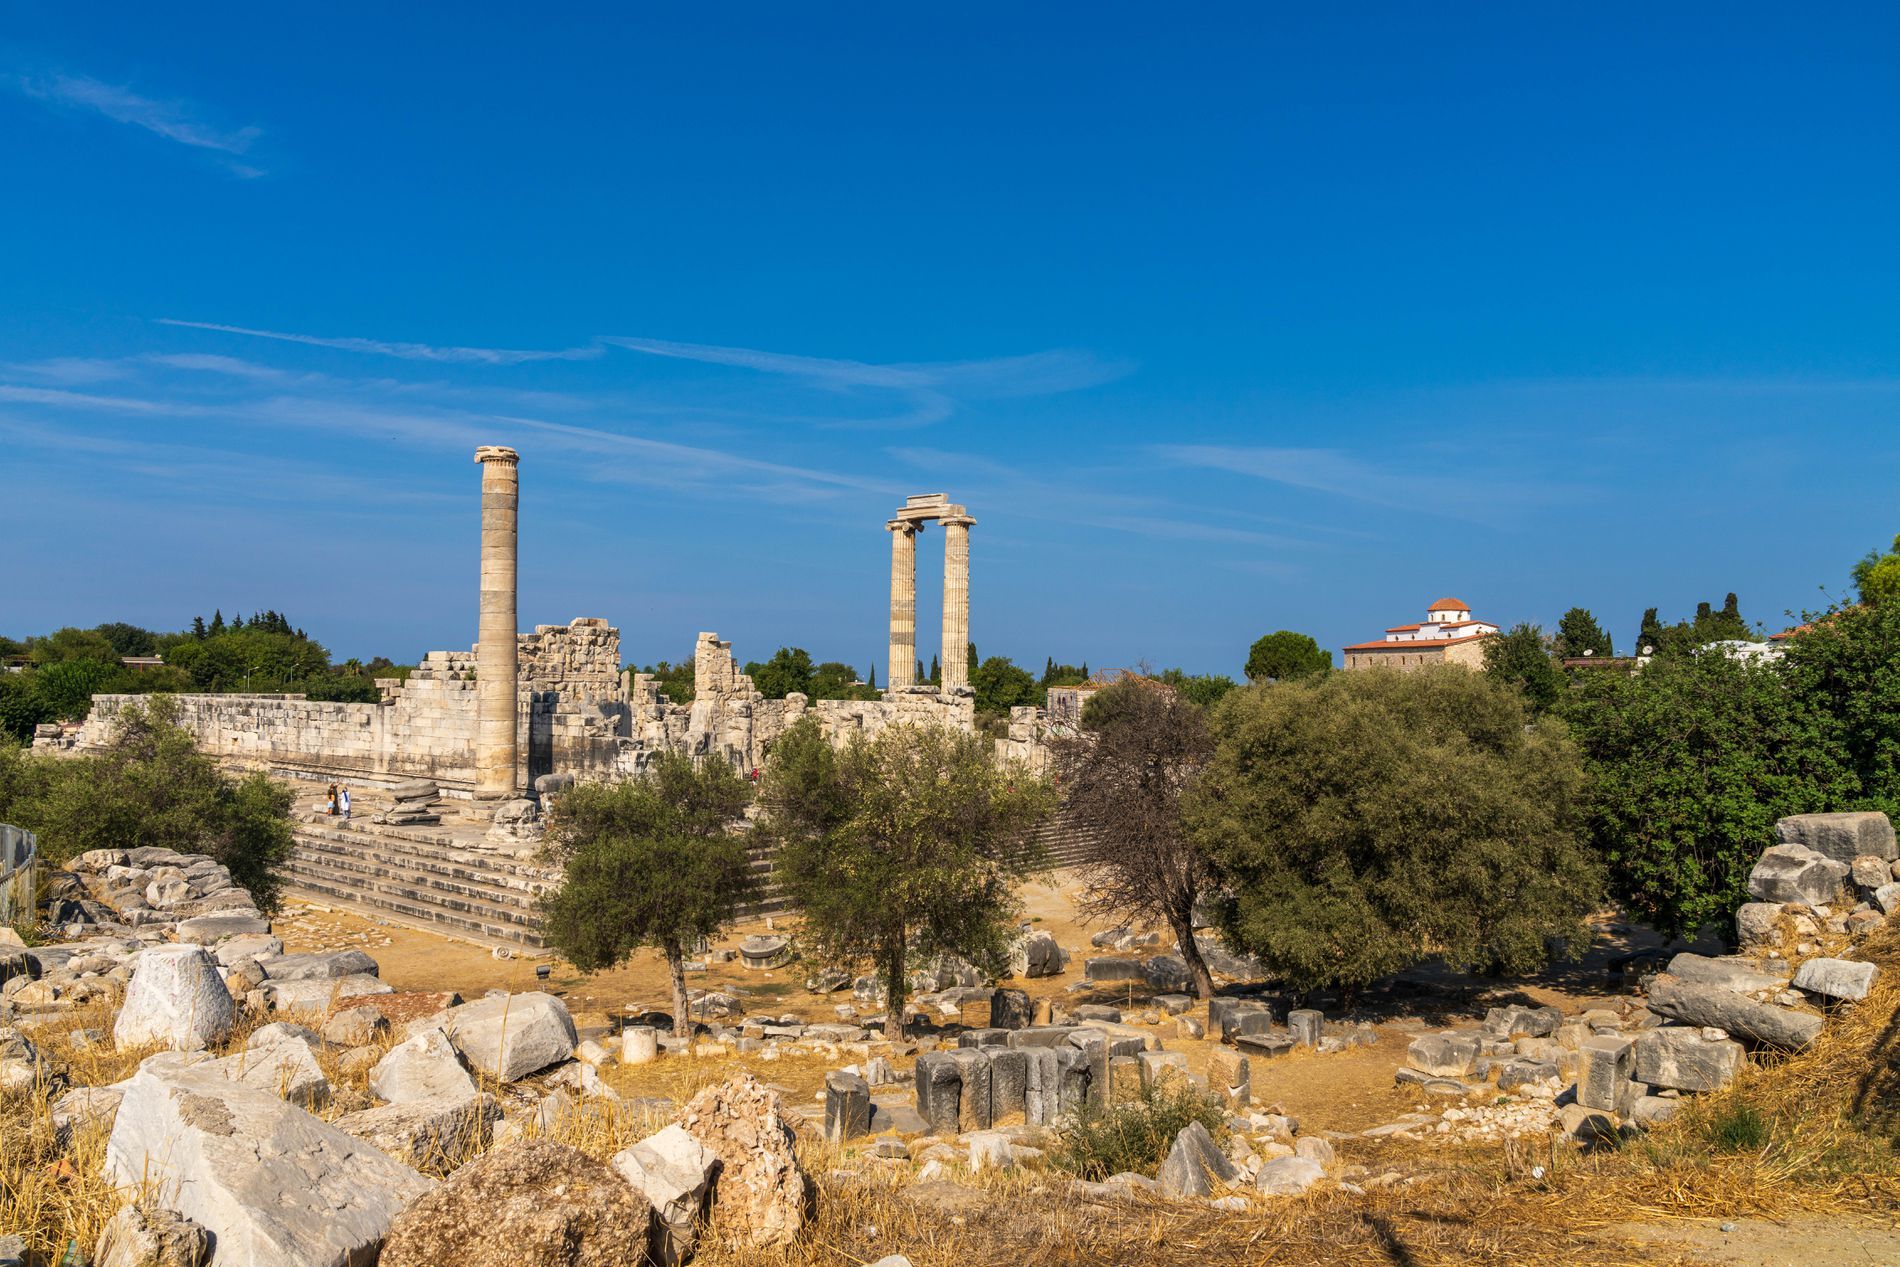
an Ancient Ruin
i see ancient ruins with tall stone columns, some still standing while others have fallen, the ruins are surrounded by trees and dried grass, while we can see a building in a distance.
this landscape shot was taken at eye level, it shows the ruins of an ancient landmark, the ruins are surrounded by scattered stoned and dry grass, giving the scene an aged and historical feel, the mood of the photo is nostalgic or historical, and the color palette is warm.
Labels: Architecture, Building, Ruins, Rock, Castle, Fortress, Person, Rubble, Outdoors, Wall, Sky
Camera: SONY ILCE-7RM5
Lens: FE 24-70mm F2.8 GM
Aperture: F11
Exposure: 1/400 sec
ISO: 100
Focal length: 24.0 mm